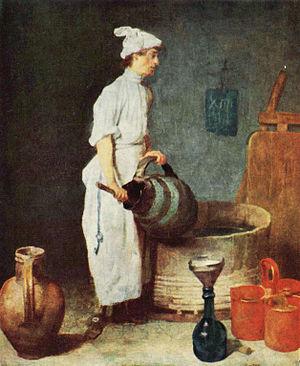
Un évier est une vasque. En général, il est placé dans la cuisine et sert à faire la vaisselle ou à nettoyer la nourriture. Le lavabo est quant à lui placé dans la salle de bains et sert à faire sa toilette. Mais on peut différencier facilement l'un de l'autre : l'évier est souvent métallique et le lavabo en céramique.